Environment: real
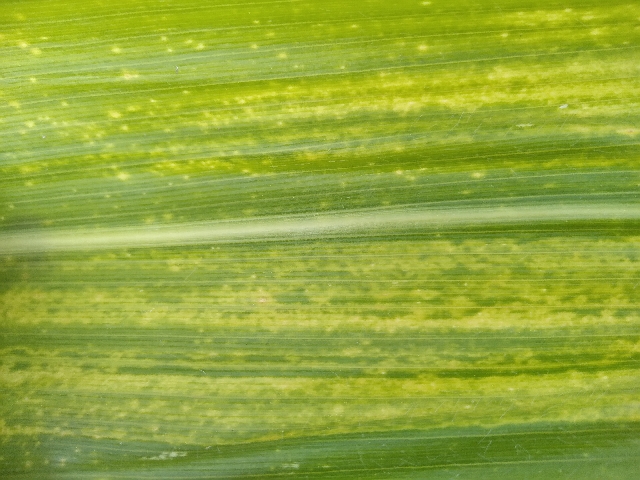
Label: lethal_necrosis